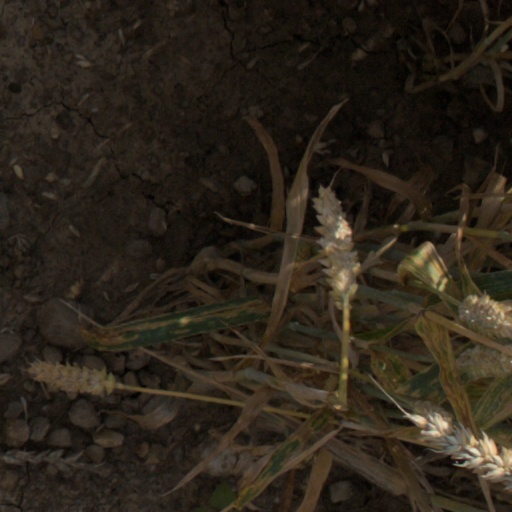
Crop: wheat